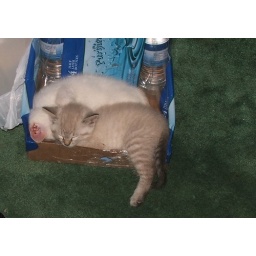
Babies in water bottles 3